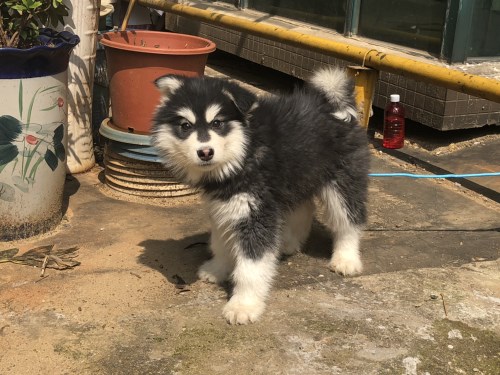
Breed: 1324-n000004-malamute